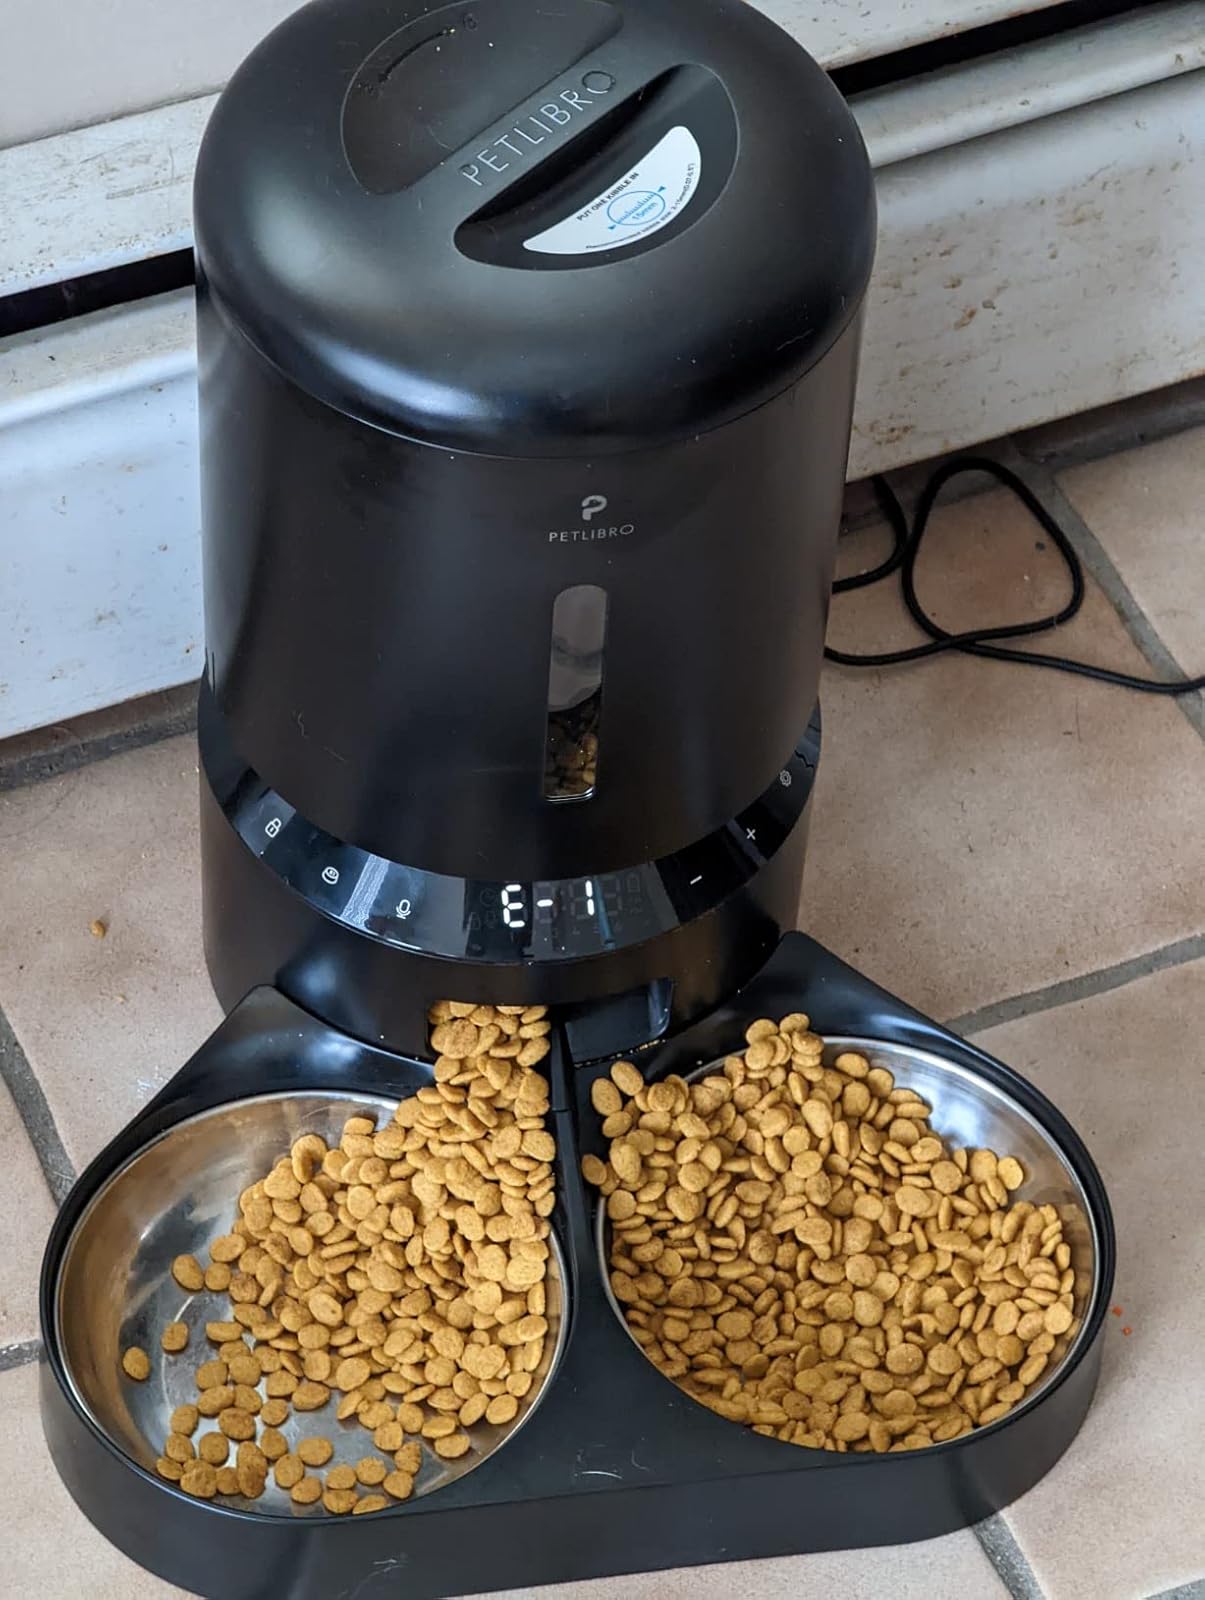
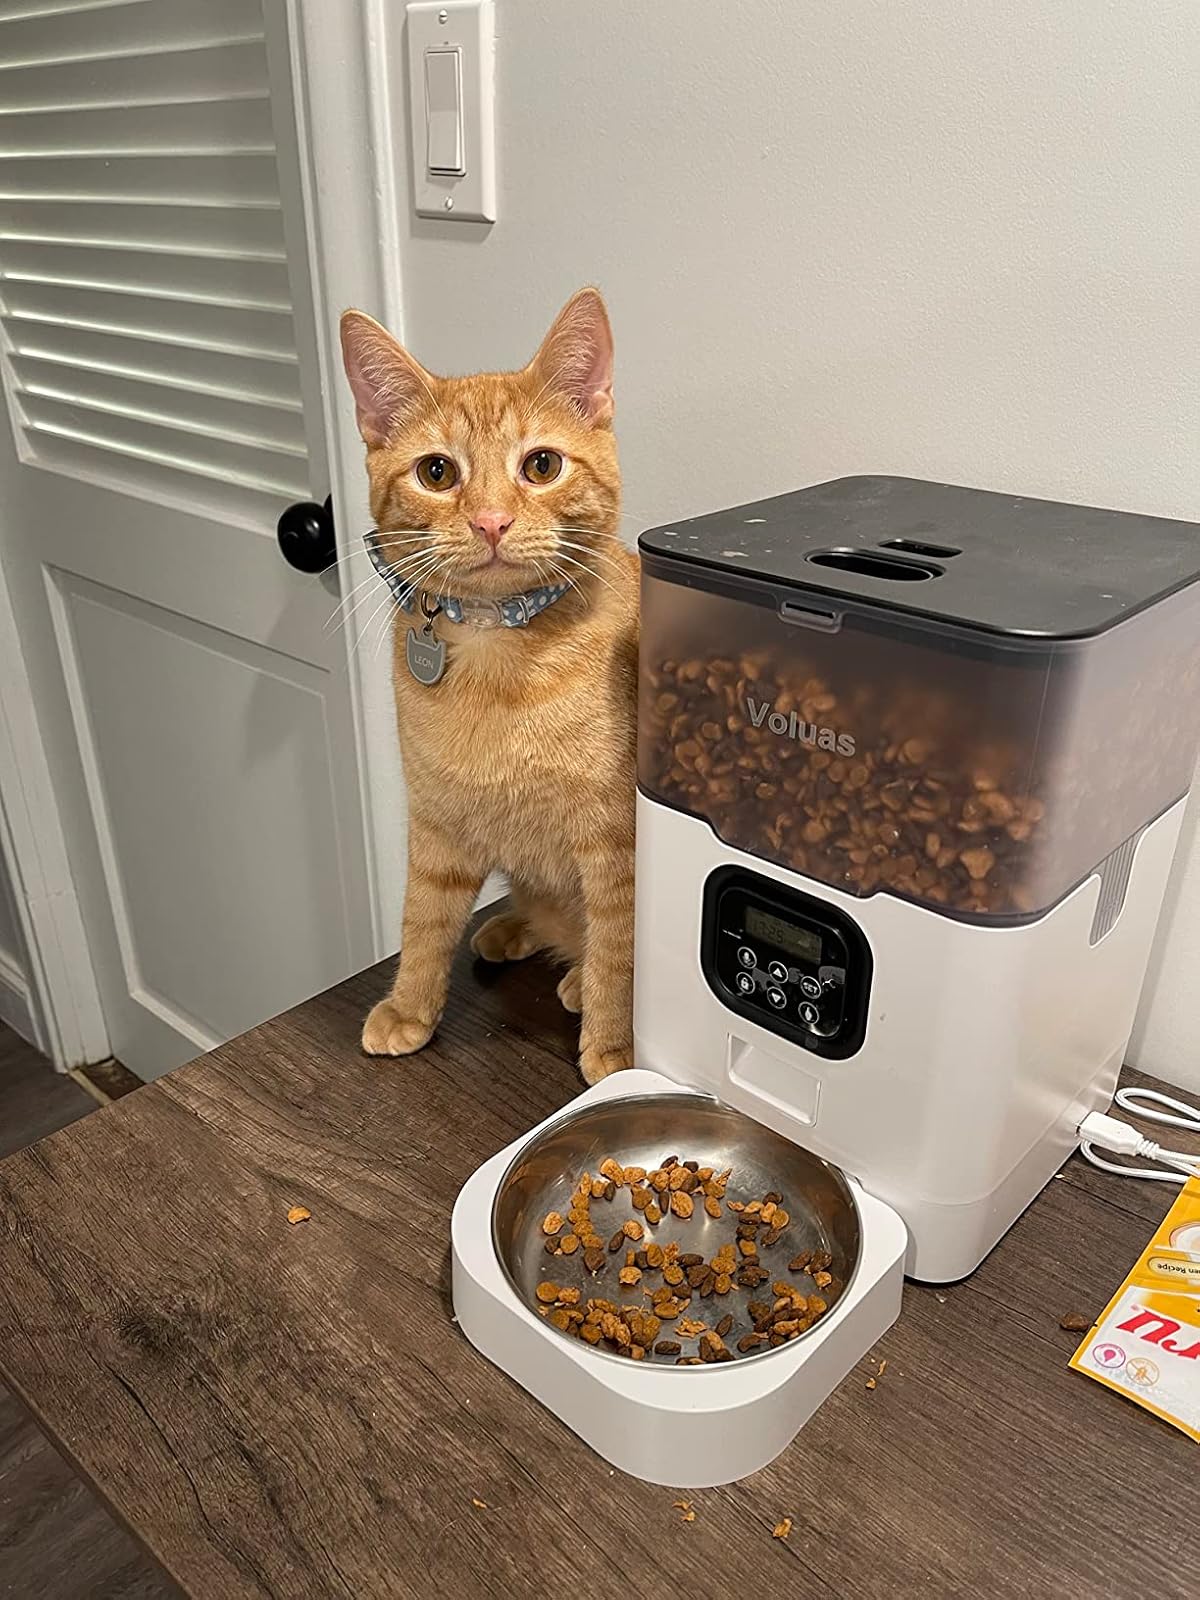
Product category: items_feeder
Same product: no